Five Paupers in an Automobile

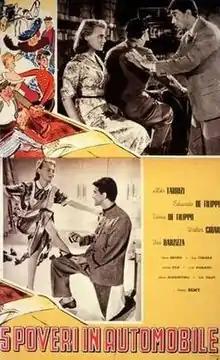
Film poster

Five Paupers in an Automobile is a 1952 Italian comedy film directed by Mario Mattoli and starring Eduardo De Filippo.